Nothing to Wear

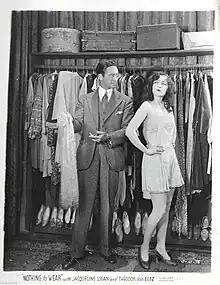

Nothing to Wear is a lost 1928 American comedy film directed by Erle C. Kenton and starring Jacqueline Logan, Theodore von Eltz and Bryant Washburn.